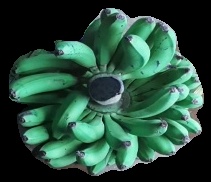
Variety: pachbale
Grade: grade1